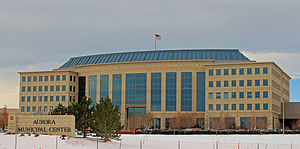
Aurora (Colorado)
Aurora er en forstad til Denver. I byen ligger Faith Presbyterian Church hvor countrysangeren John Denver blev bisat, efter han var omkommet i en flyulykke i Monterey Bay 12. oktober 1997.